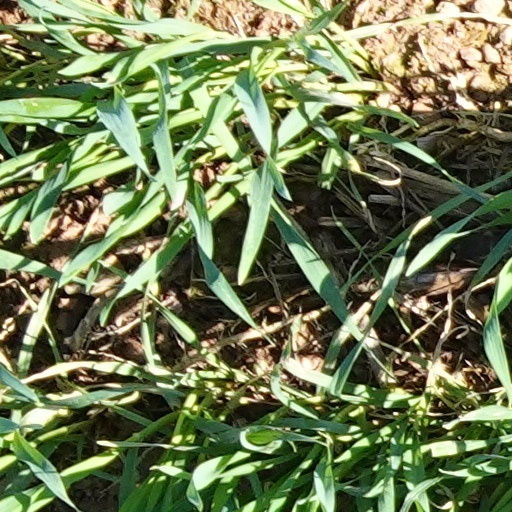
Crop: wheat